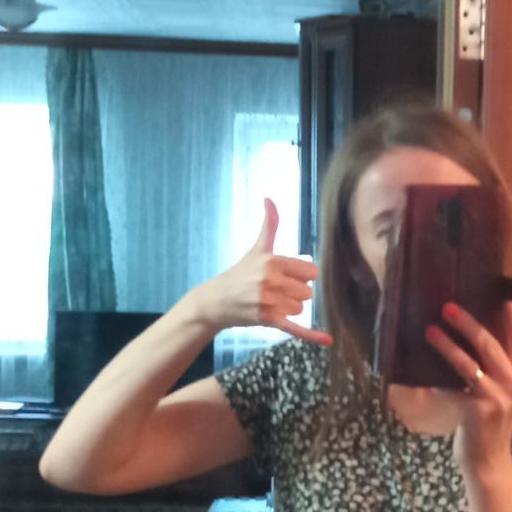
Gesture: call